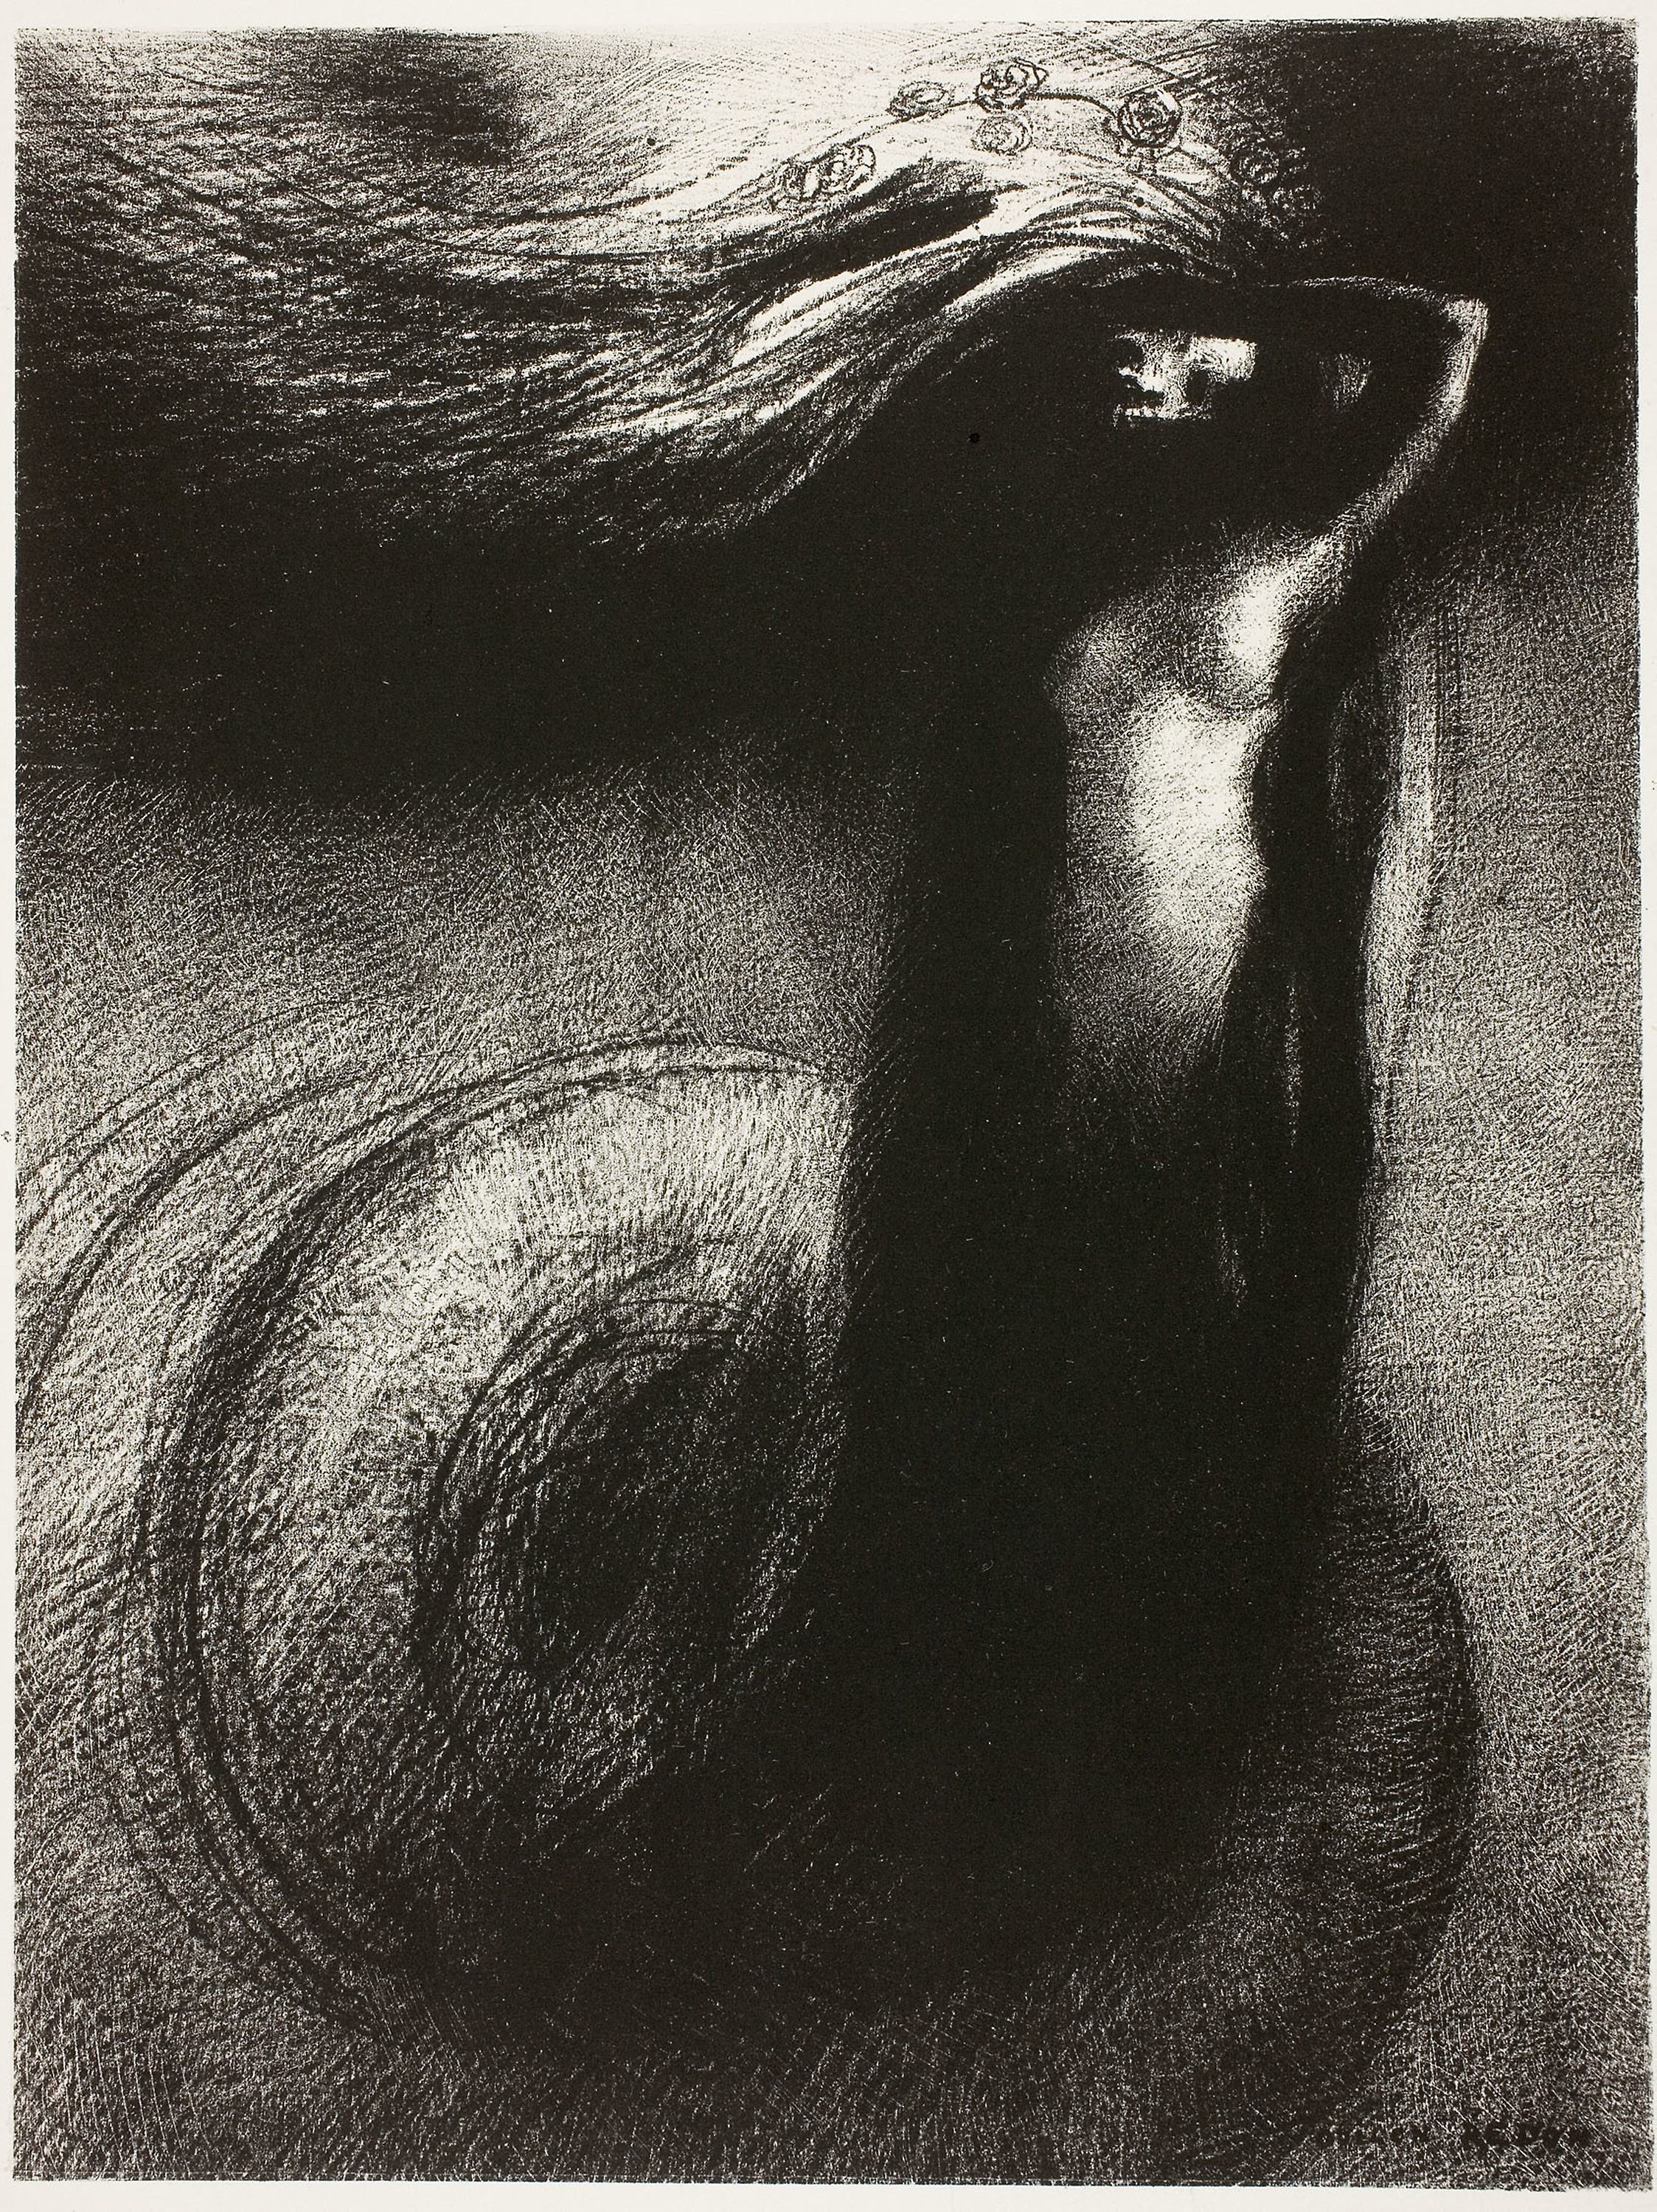
black and white, fauna, nose, monochrome photography, drawing, monochrome, snout, visual arts, dog like mammal, figure drawing, artwork, painting, art, still life photography, whiskers, illustration, carnivoran, sketch, tail, stock photography, portrait